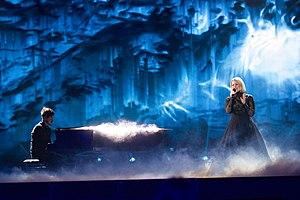
La Finlande participe au Concours Eurovision de la chanson, depuis sa sixième édition, en 1961, et l’a remporté à une reprise, en 2006.
Blackbird est la chanson de Norma John qui représentera la Finlande au Concours Eurovision de la chanson 2017 à Kiev, en Ukraine.